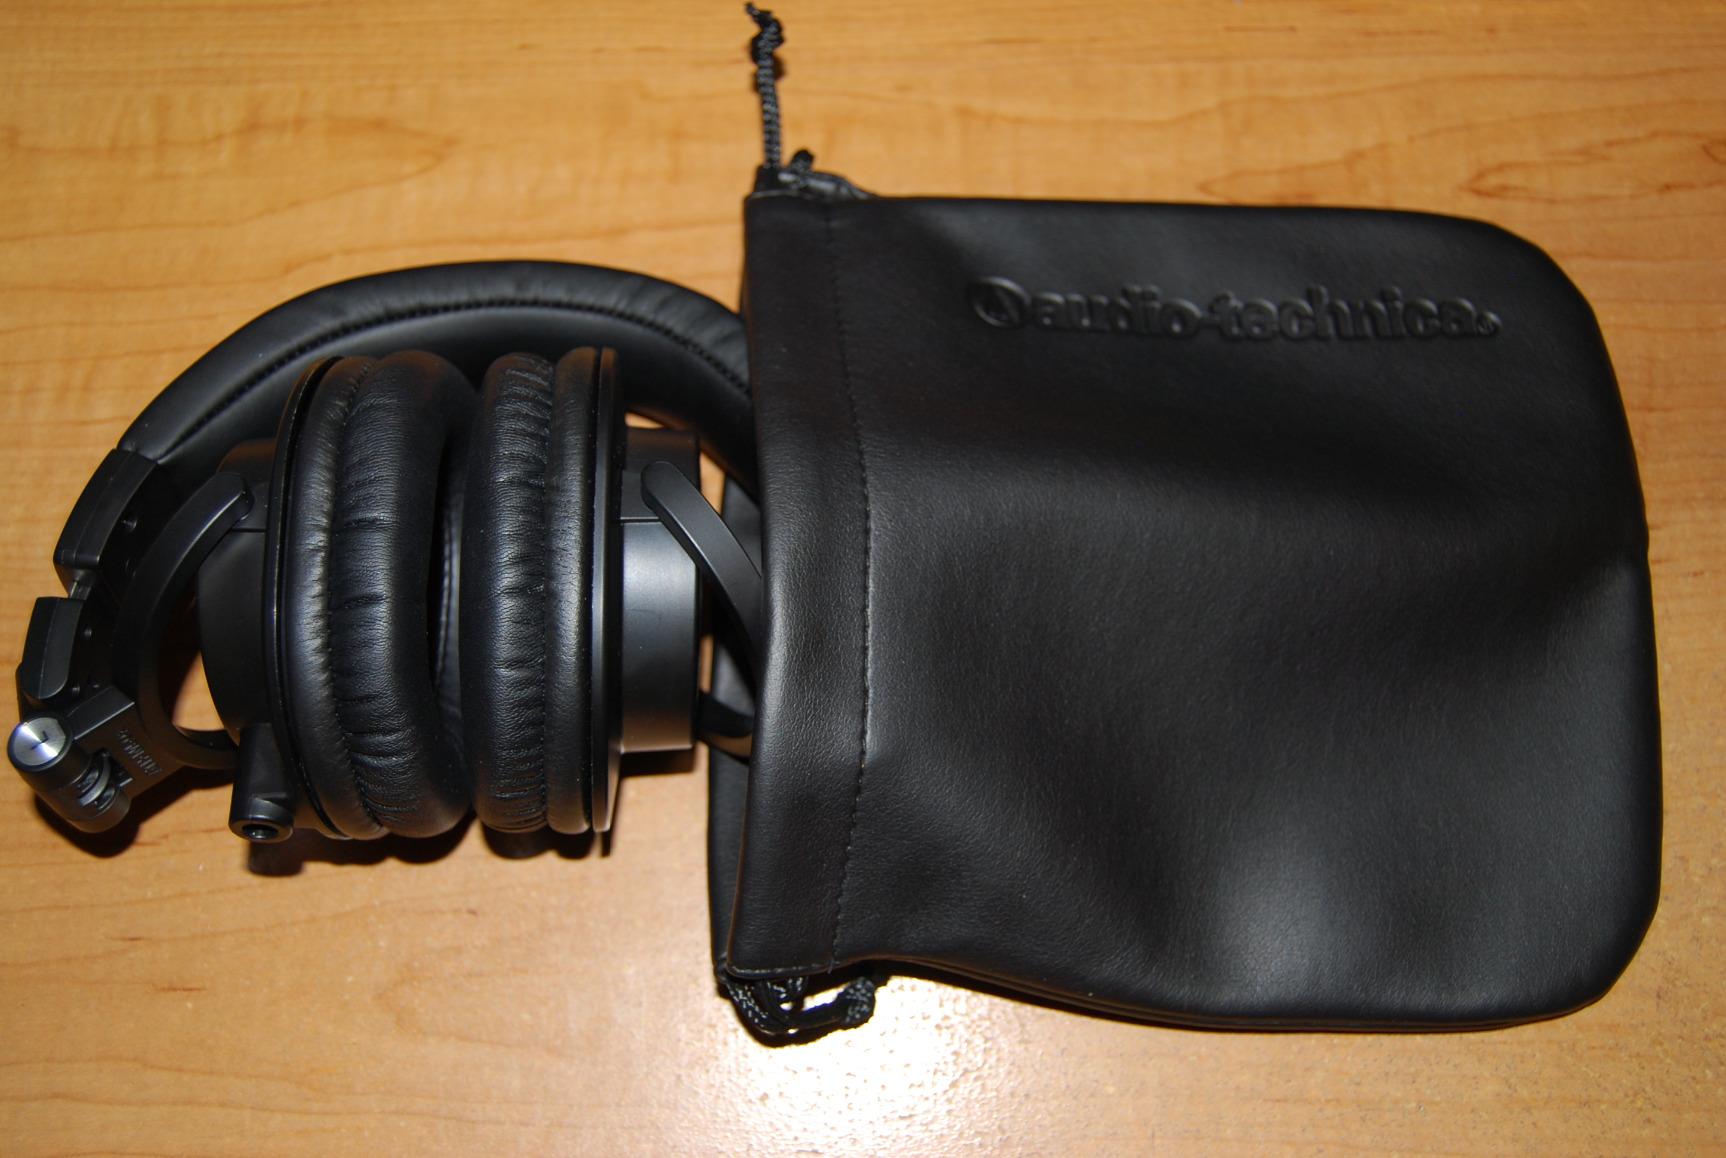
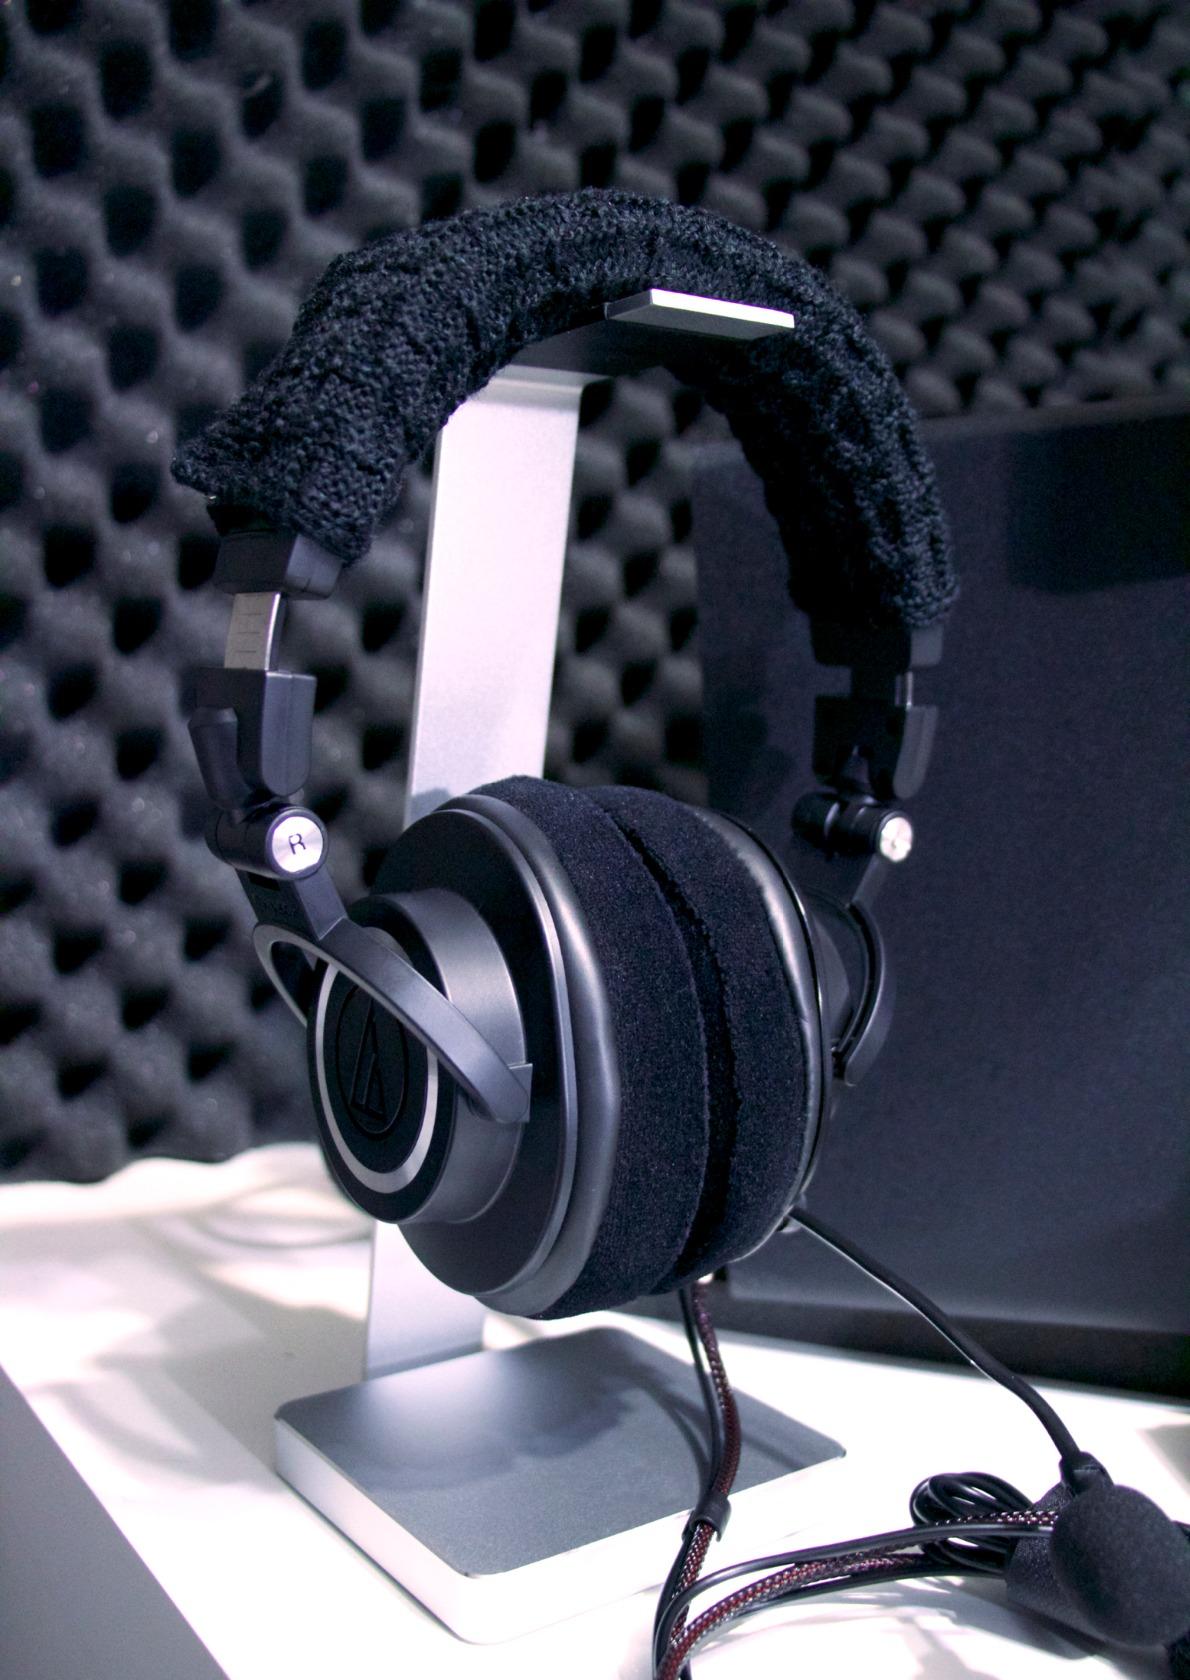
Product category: headphones
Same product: yes